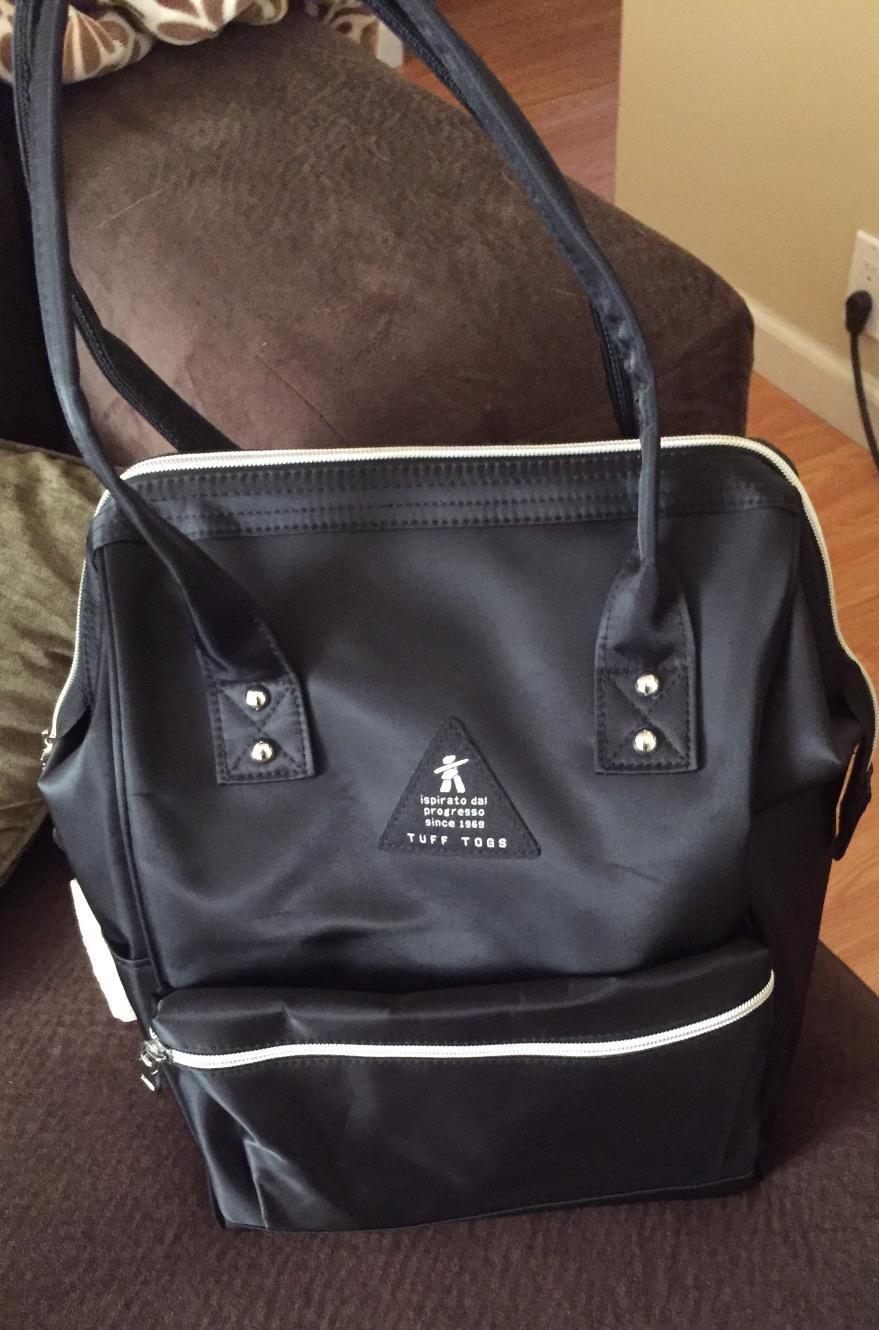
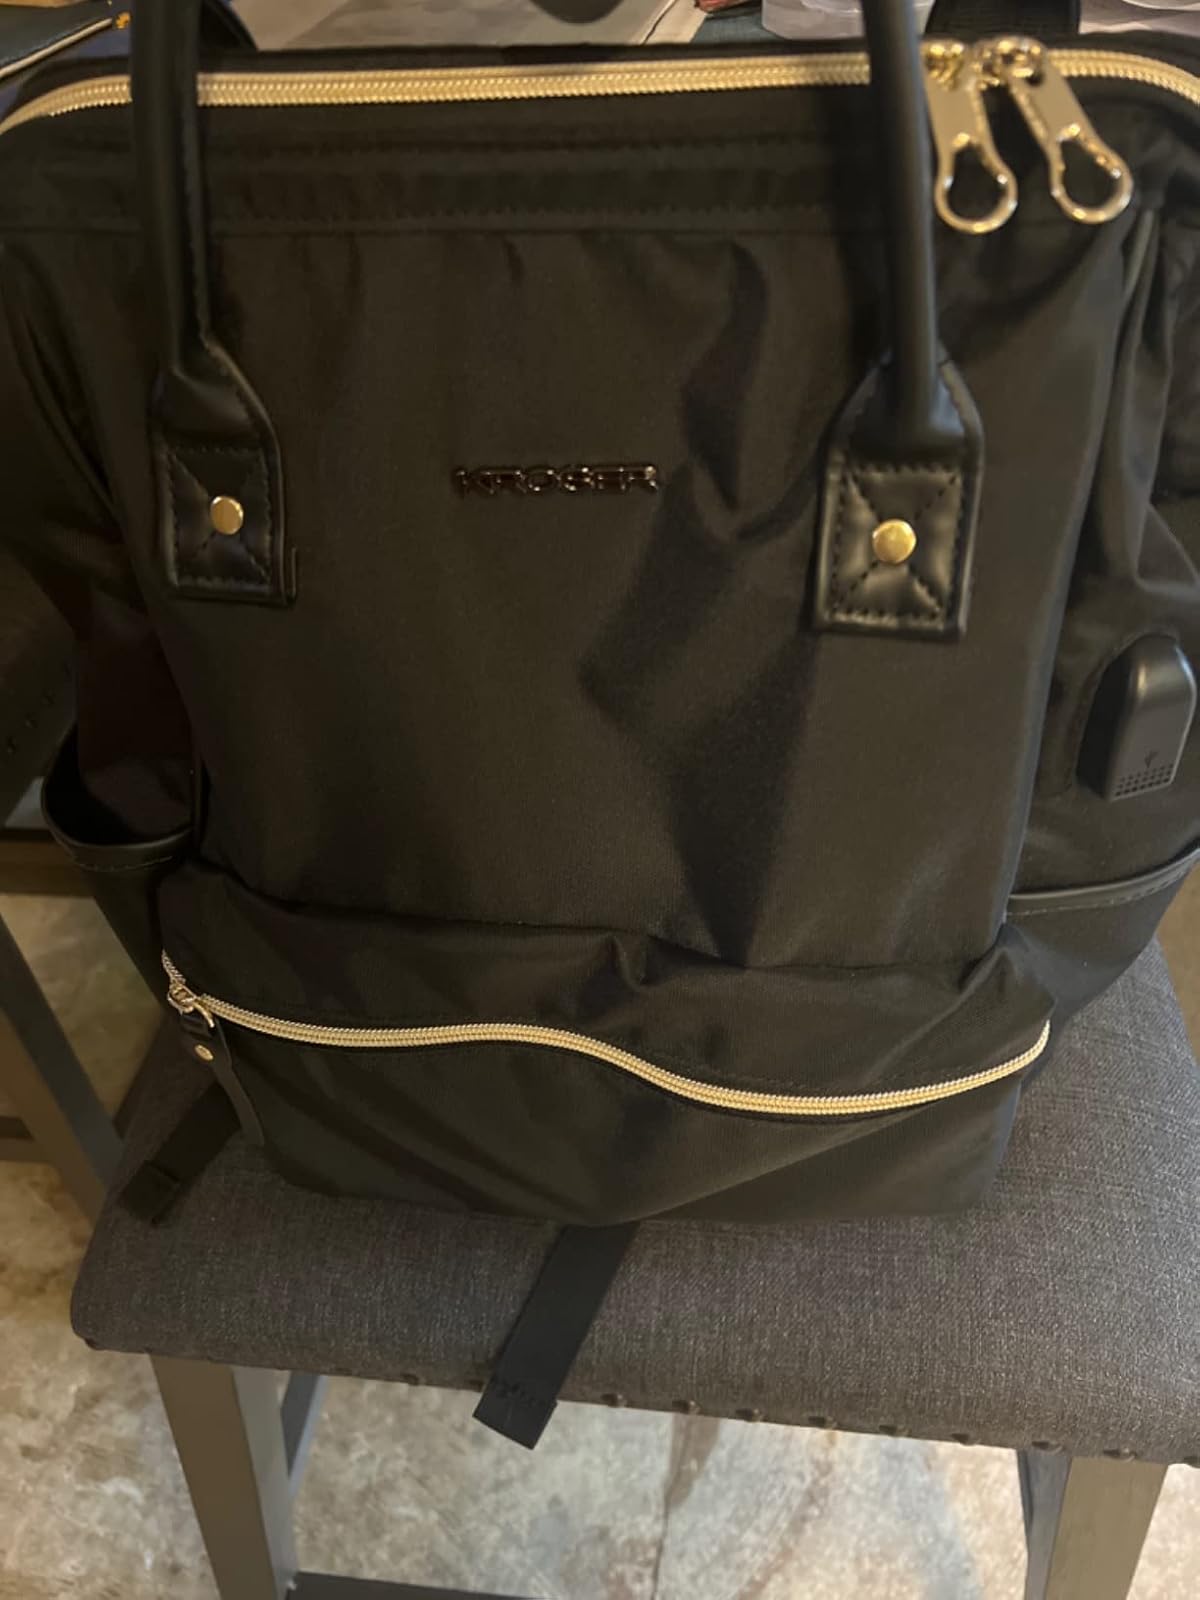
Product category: bag
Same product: no